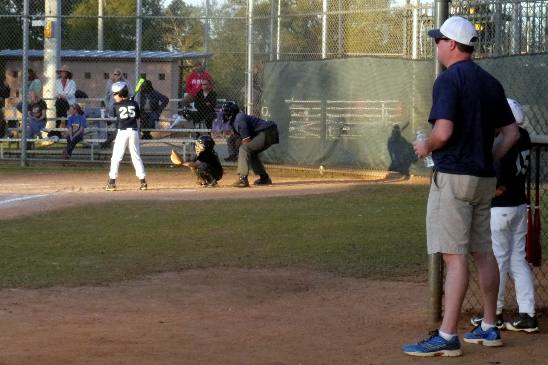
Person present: Yes